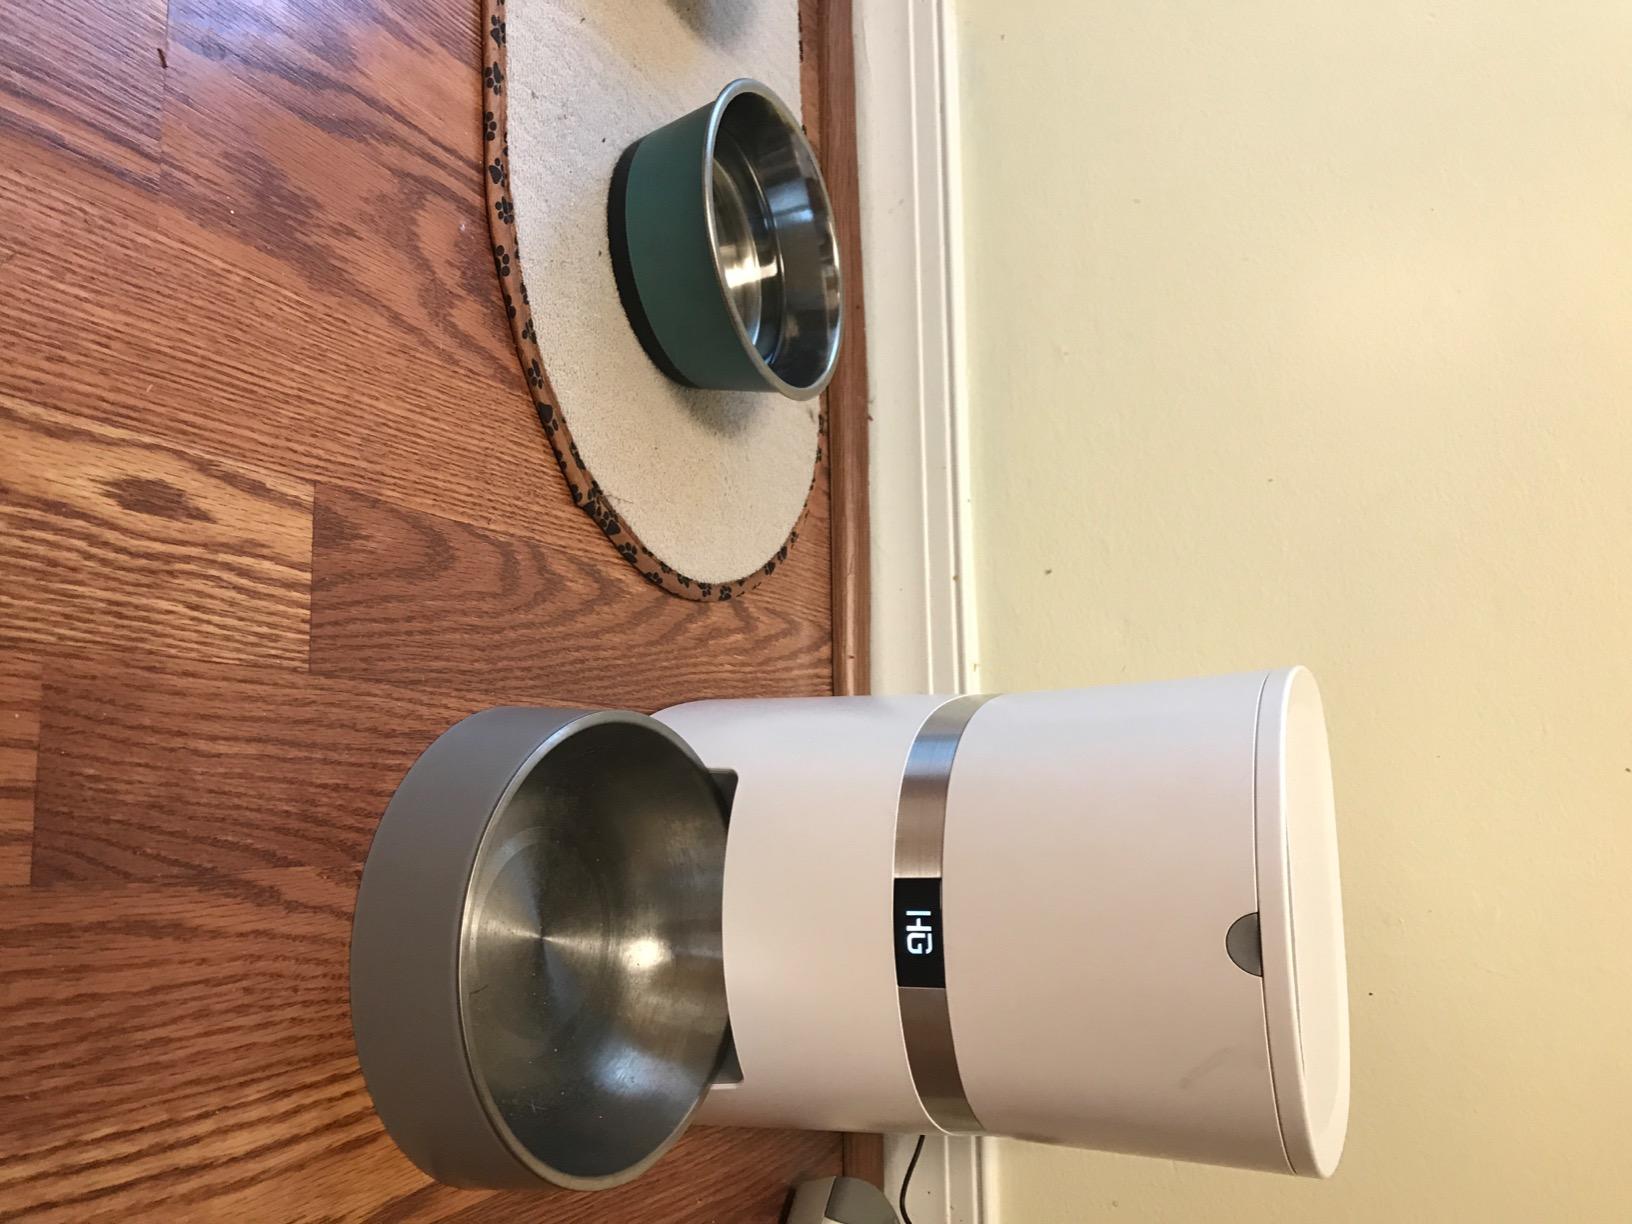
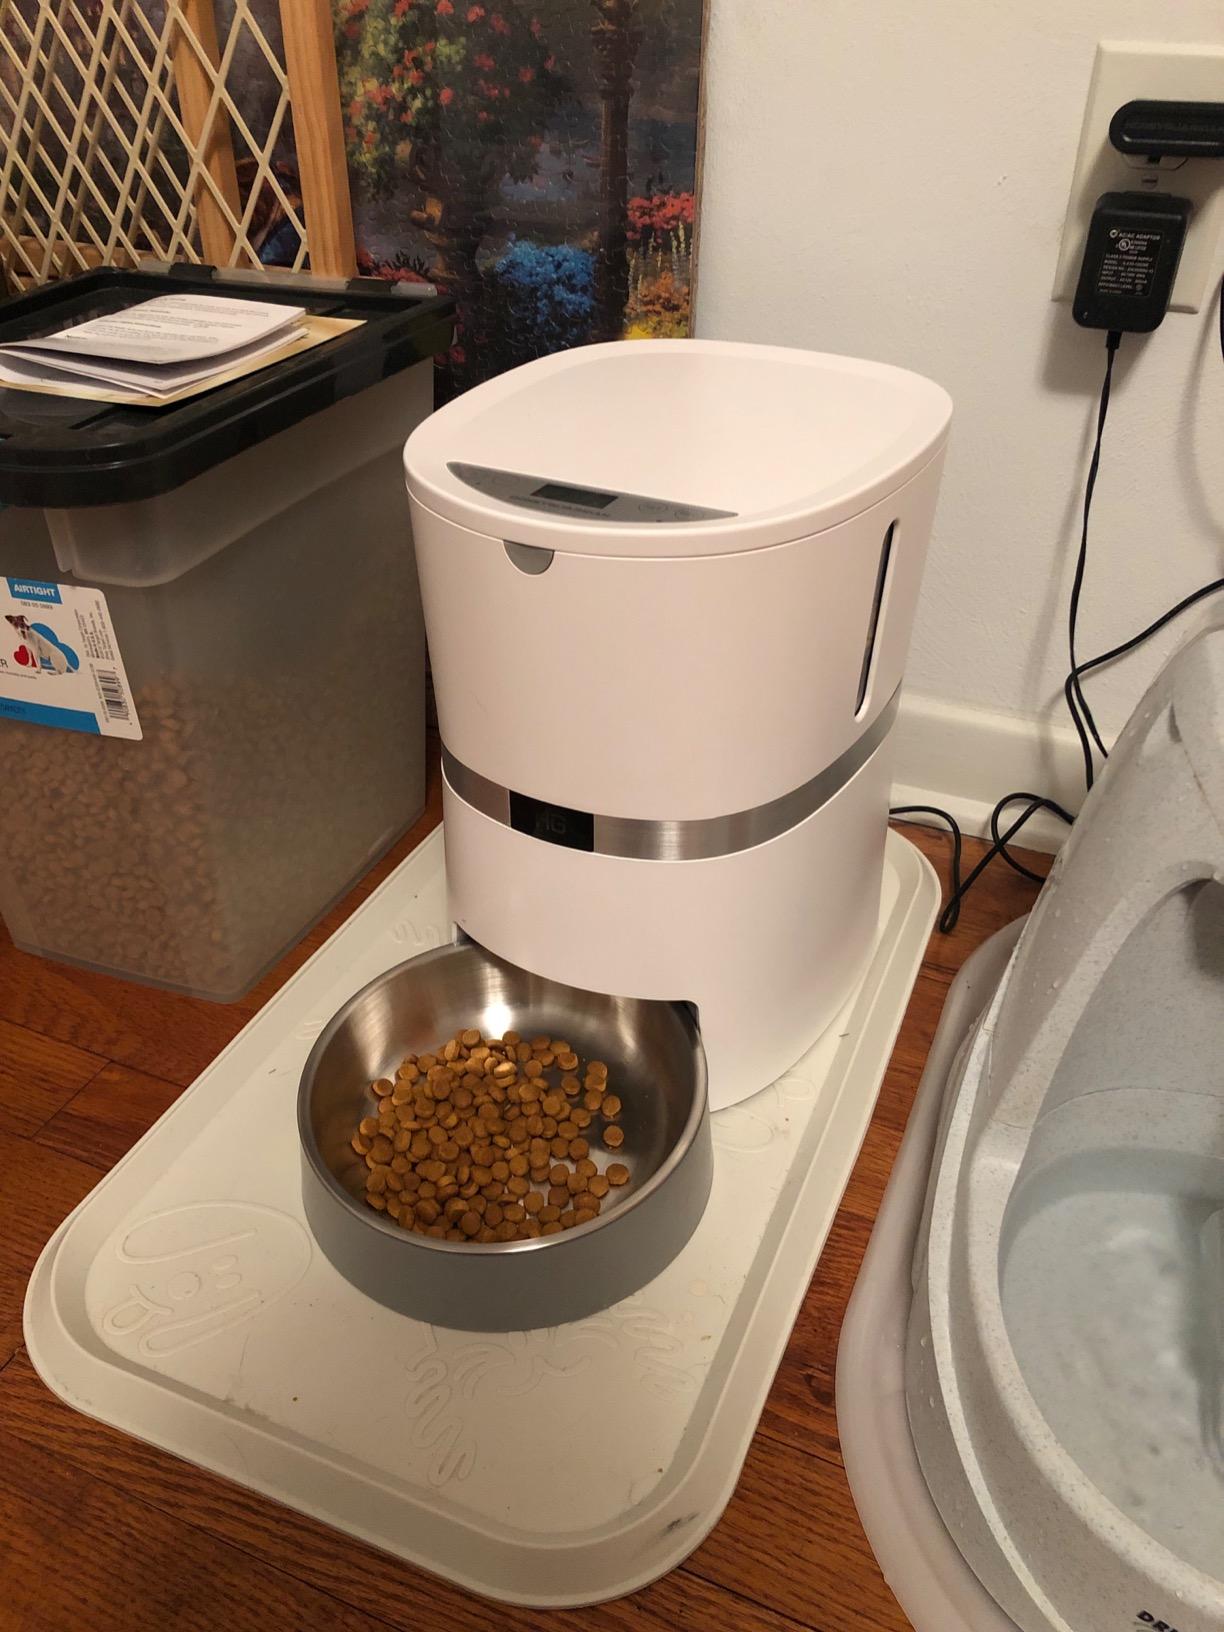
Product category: items_feeder
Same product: yes